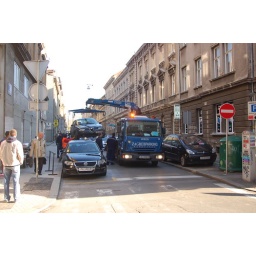
To the owner of the car with the license plate ZG1015BA, your car is being hauled away by a crane.